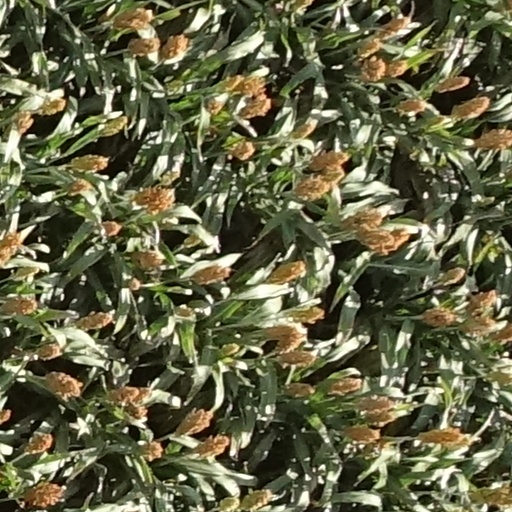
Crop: sorghum